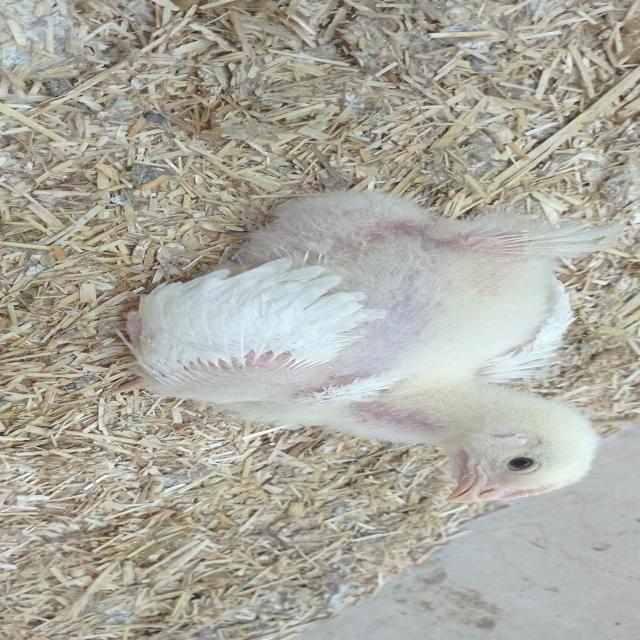
Weight: 611 g